Jerzy Rembas

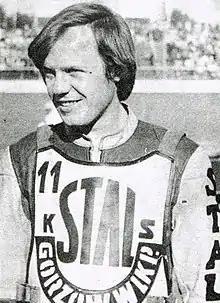

Jerzy Rembas (born 18 April 1956 in Gorzów Wielkopolski, Poland) is a former international motorcycle speedway rider from Poland. He earned 40 international caps for the Poland national speedway team.